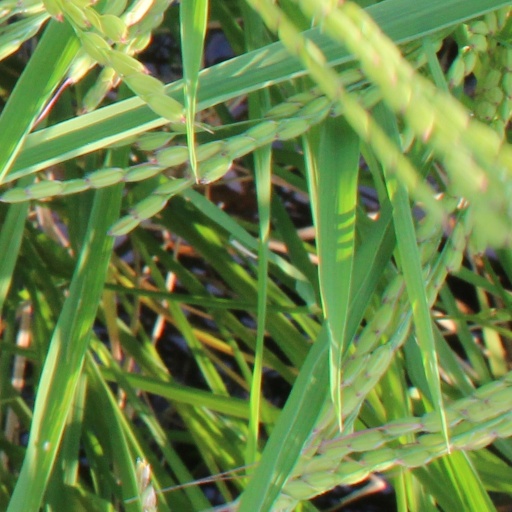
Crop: rice